Quarry Bay

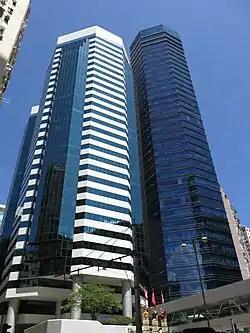
Entrance of Taikoo Place along Sugar House Street

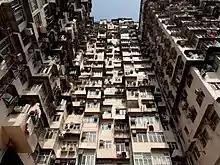
The "Monster Building" consists of five connecting buildings of Fook Cheong Building, Montane Mansion, Oceanic Mansion, Yick Cheong Building and Yick Fat Building.

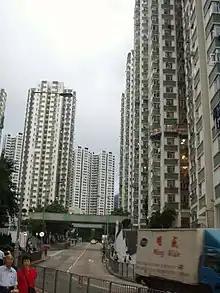
Nan Fung Sun Chuen, a private housing estate in Quarry Bay

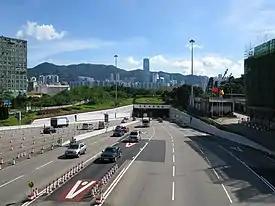
The Eastern harbour tunnel takes people to Kowloon

Nan Fung Sun Chuen, built in 1978, is a private apartment estate. Consisting of 2,827 apartment units in 12 buildings distributed along Greig Road and Greig Crescent with a car park at the centre of the development, it was developed by Nan Fung Development. Because of the relatively large size of the development, it serves as the benchmark for premises developed in the late 1970s in the property market. The tower blocks range in height from 28 to 33 floors. Blocks 1 to 5 are at 32 to 40 (even numbers) Greig Road while blocks 6 to 12 are at 27 to 15 Greig Crescent.